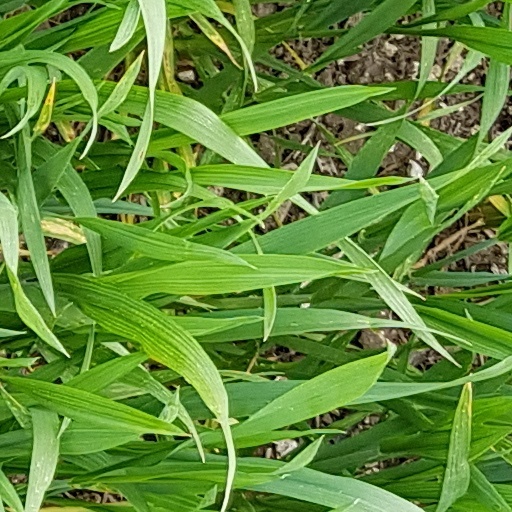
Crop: wheat